Locarno

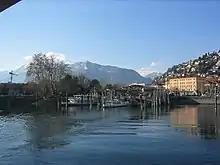
Harbor of Locarno. Trade along the lake allowed Locarno to flourish

Starting in the Lombard period (after 569), the area around Locarno (and presumably the town) was part of the county Stazzona and later the Mark of Lombardy. Locarno is first mentioned in 807 as "Leocarni". In German, it came to be known as "Luggarus", "Lucarius", "Lucaris". It is likely that a market existed at or near the lake since the Roman era. The long history of the town and its location led to the creation of a royal court, which was first mentioned in 866. During the Middle Ages Locarno and Ascona formed a community, with several, separate neighbourhoods. The community managed its common goods (alpine pastures, pastures, forests, churches) and tax officials and police.